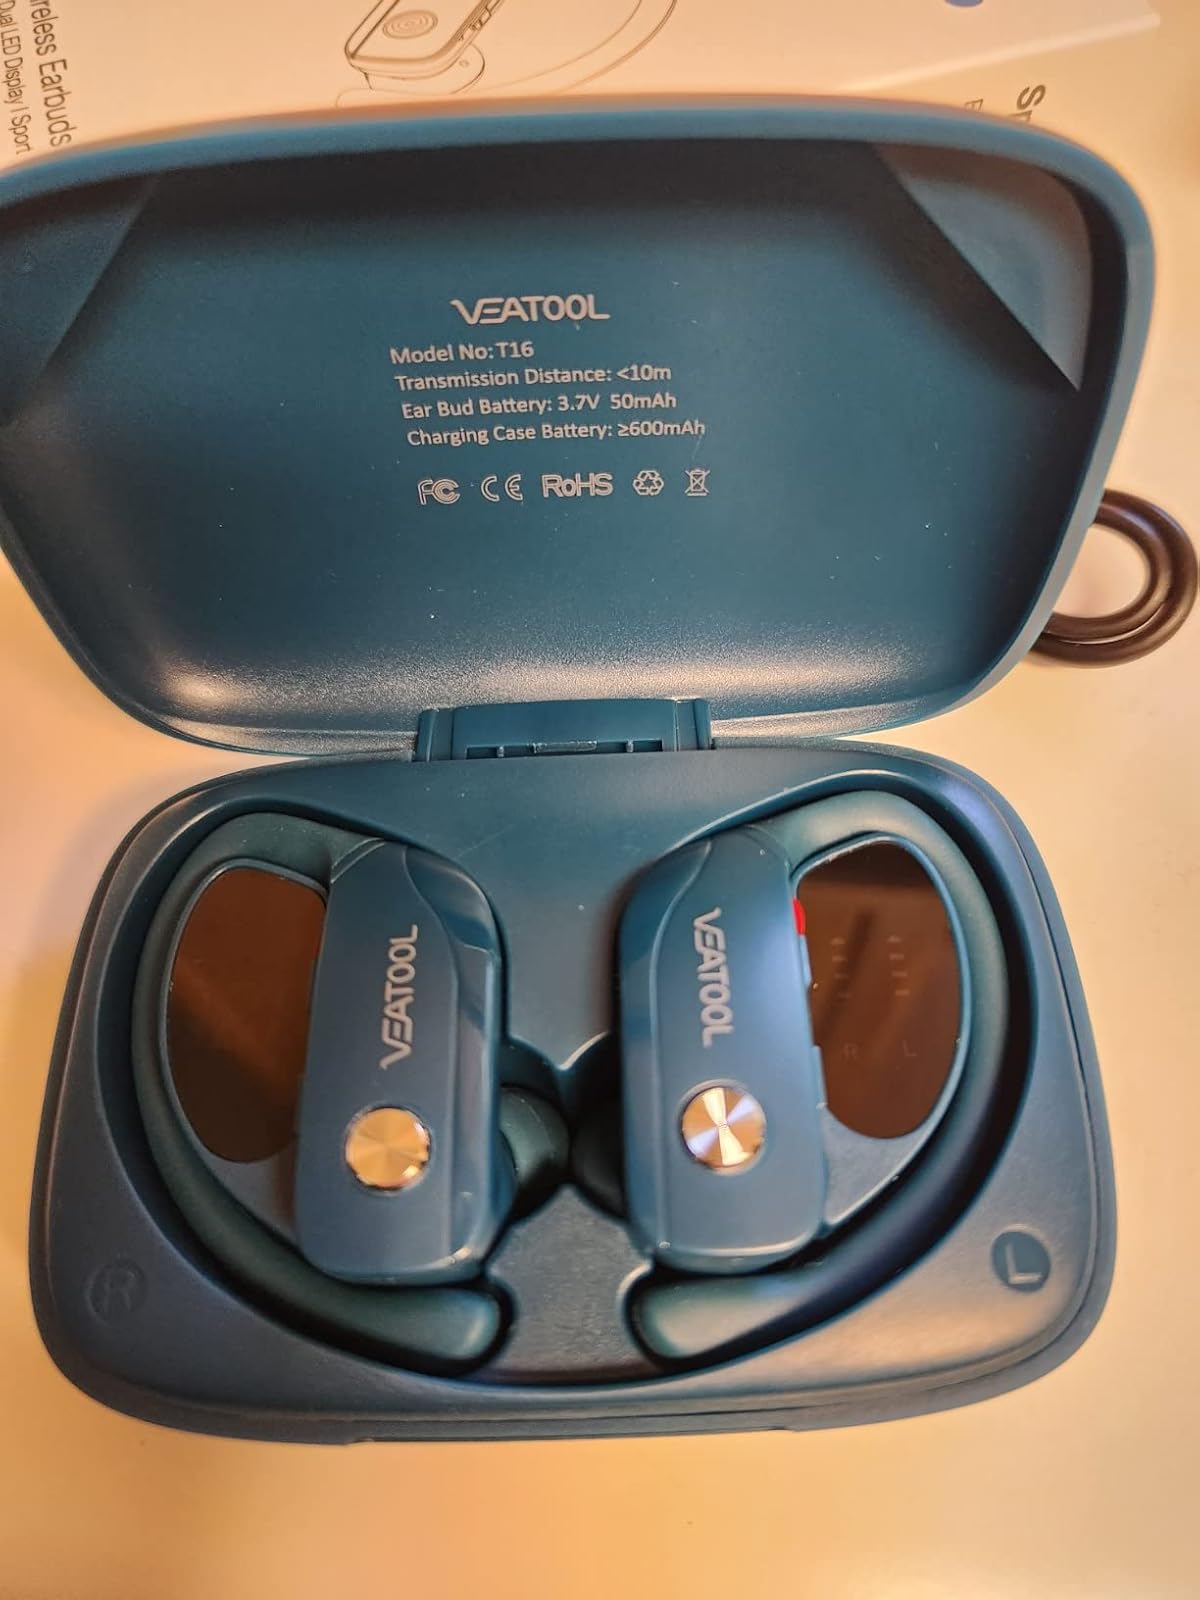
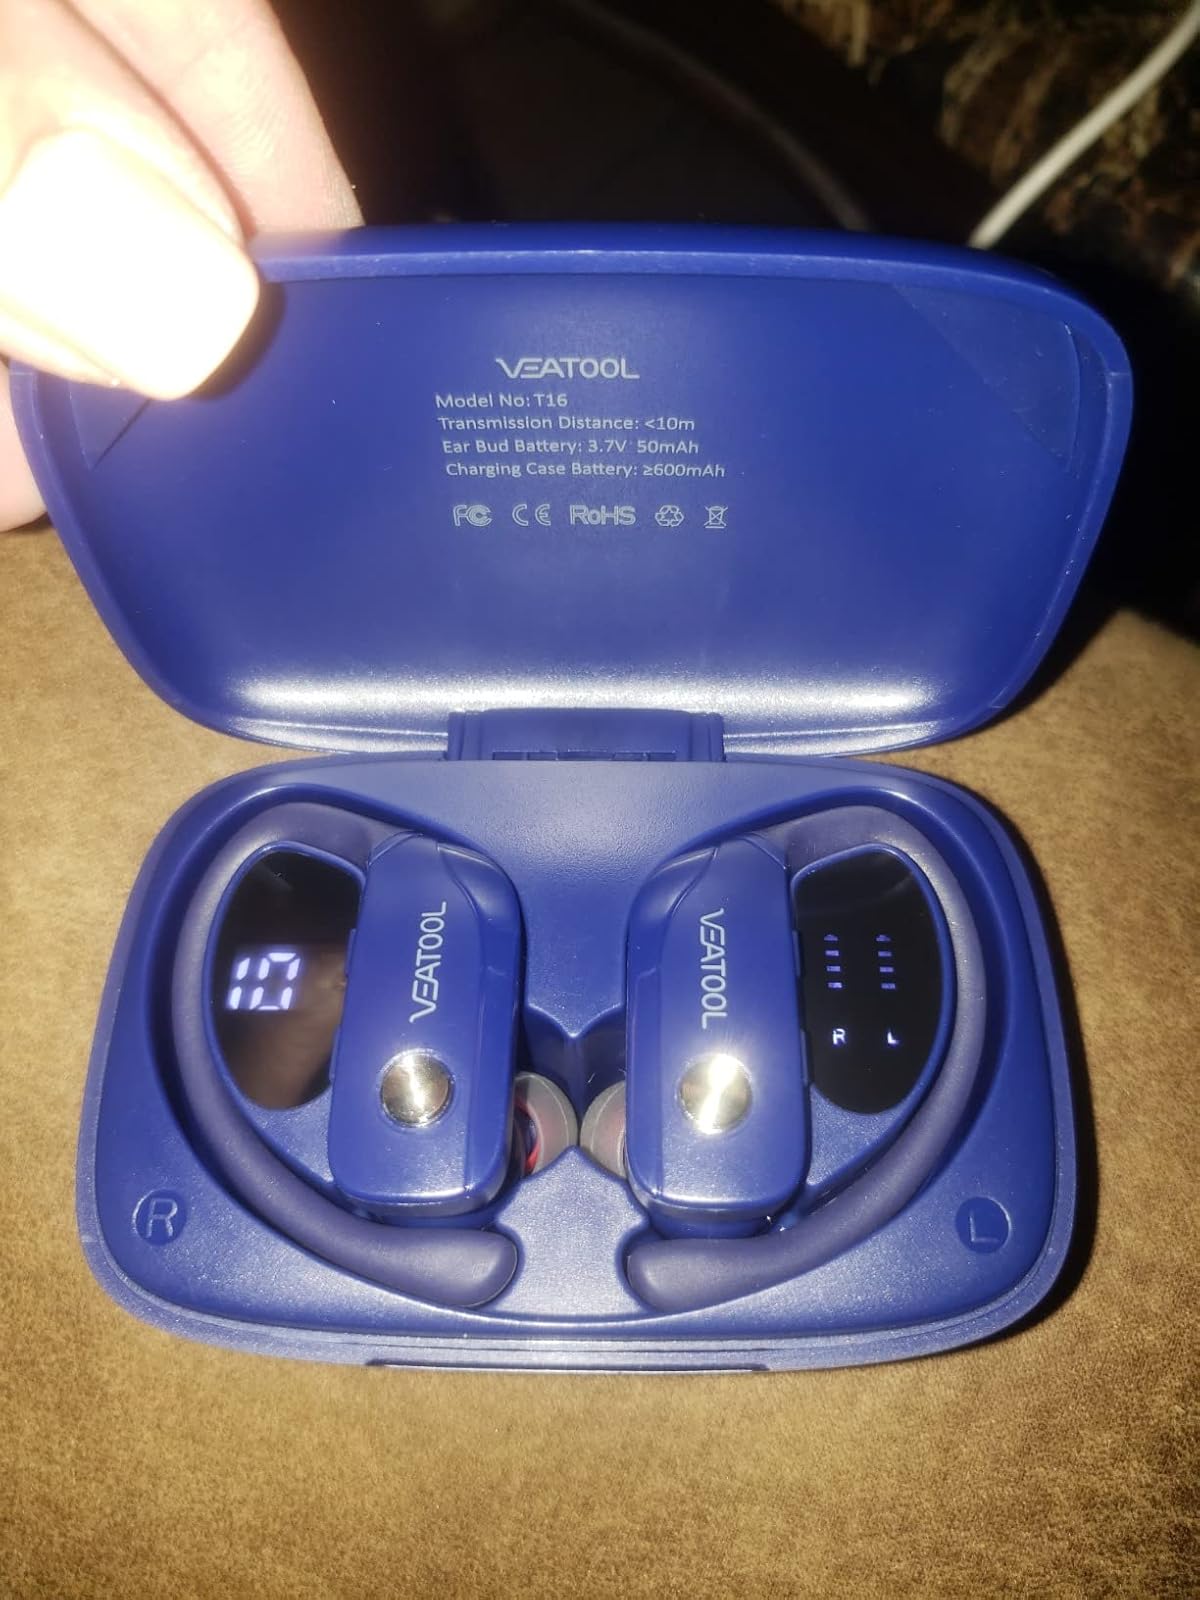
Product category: earbuds
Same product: no